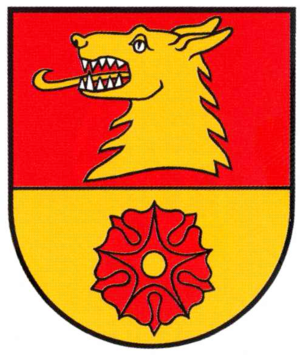
Lutter am Barenberge est une commune allemande de l'arrondissement de Goslar dans le sud-est du land de Basse-Saxe. C'est le chef-lieu de la Samtgemeinde Lutter am Barenberge. Le bourg est connu pour être le lieu de la bataille de Lutter pendant la guerre de Trente Ans.